Bold They Rise

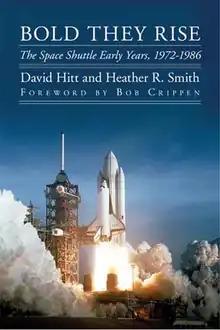
Front cover of US first hardcover edition

Bold They Rise: The Space Shuttle Early Years (1972-1986) is a 2014 non-fiction book by David Hitt and Heather R. Smith. "Bold They Rise" tells the story of the Space Shuttle through the personal experiences of the astronauts, engineers, and scientists who made it happen—in space and on the ground, from the days of research and design through the heroic accomplishments of the program to the tragic last minutes of the Space Shuttle "Challenger" disaster.